Langen (Hess) station

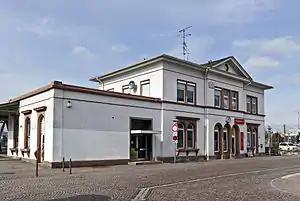

Langen (Hess) station is in the town of Langen in the German state of Hesse. It was opened in 1846 with the Main-Neckar Railway and is now served by the Rhine-Main S-Bahn. The station has two side platforms, an island platform and a through track without a platform. The station building and platform canopies are protected as monuments. It is classified by Deutsche Bahn as a category 4 station.